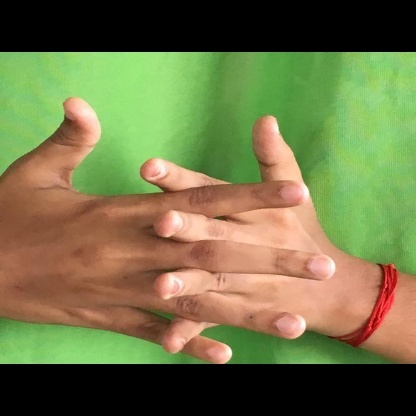
Mudra: Karkatta